T44 (classification)

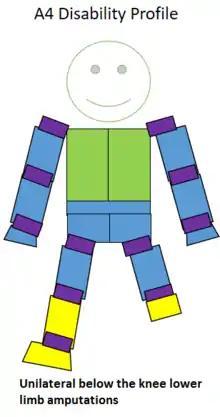
Type of amputation for an A4 classified sportsperson.

This class competes in T44 and F44. In modern pentathlon, they compete in P44. Shank length for people in this class is not uniform, with competitors having different lengths of leg found below the knee. People in this class use a three-part prosthetic limb when competing in athletics: a socket, a shank, and a foot. People in this class can use standard starting blocks because their amputation generally allows for the use of a standard starting position. Use of a specially made carbon fibre running prosthetic leg assists runners in this class in lowering their heart rate compared to using a prosthetic not designed for running. Runners in this class can have lower metabolic costs compared to elite runners over middle and long distances.